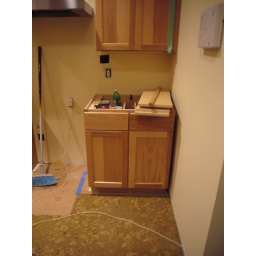
East wall near stove area